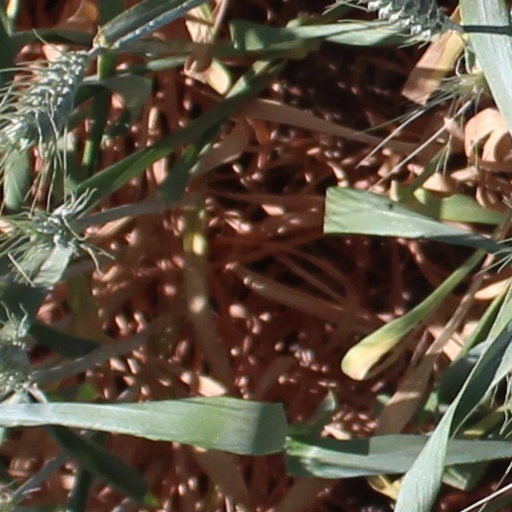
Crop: wheat